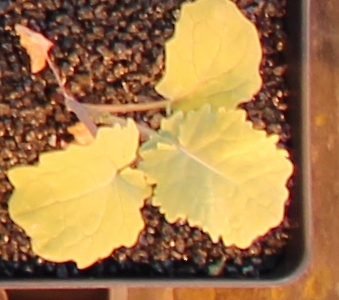
Label: Canola